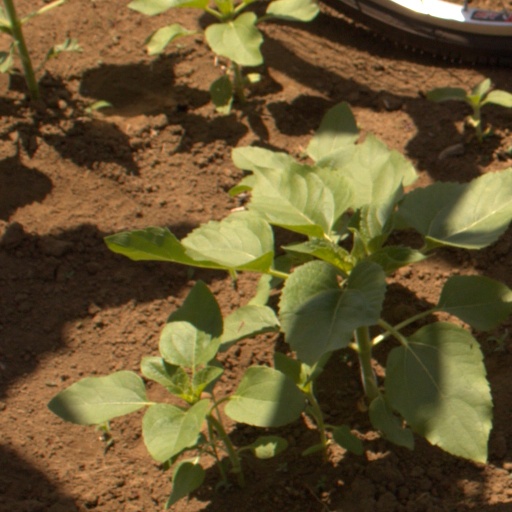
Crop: Jerusalem artichoke